Gasoline Alley (2022 film)

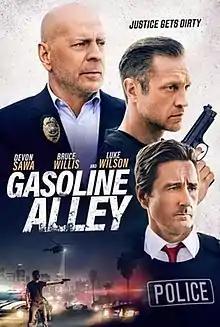
Official release poster

Gasoline Alley is a 2022 American action thriller film directed by Edward John Drake, starring Devon Sawa, Bruce Willis and Luke Wilson. It was released in the United States on February 25, 2022 by Saban Films.